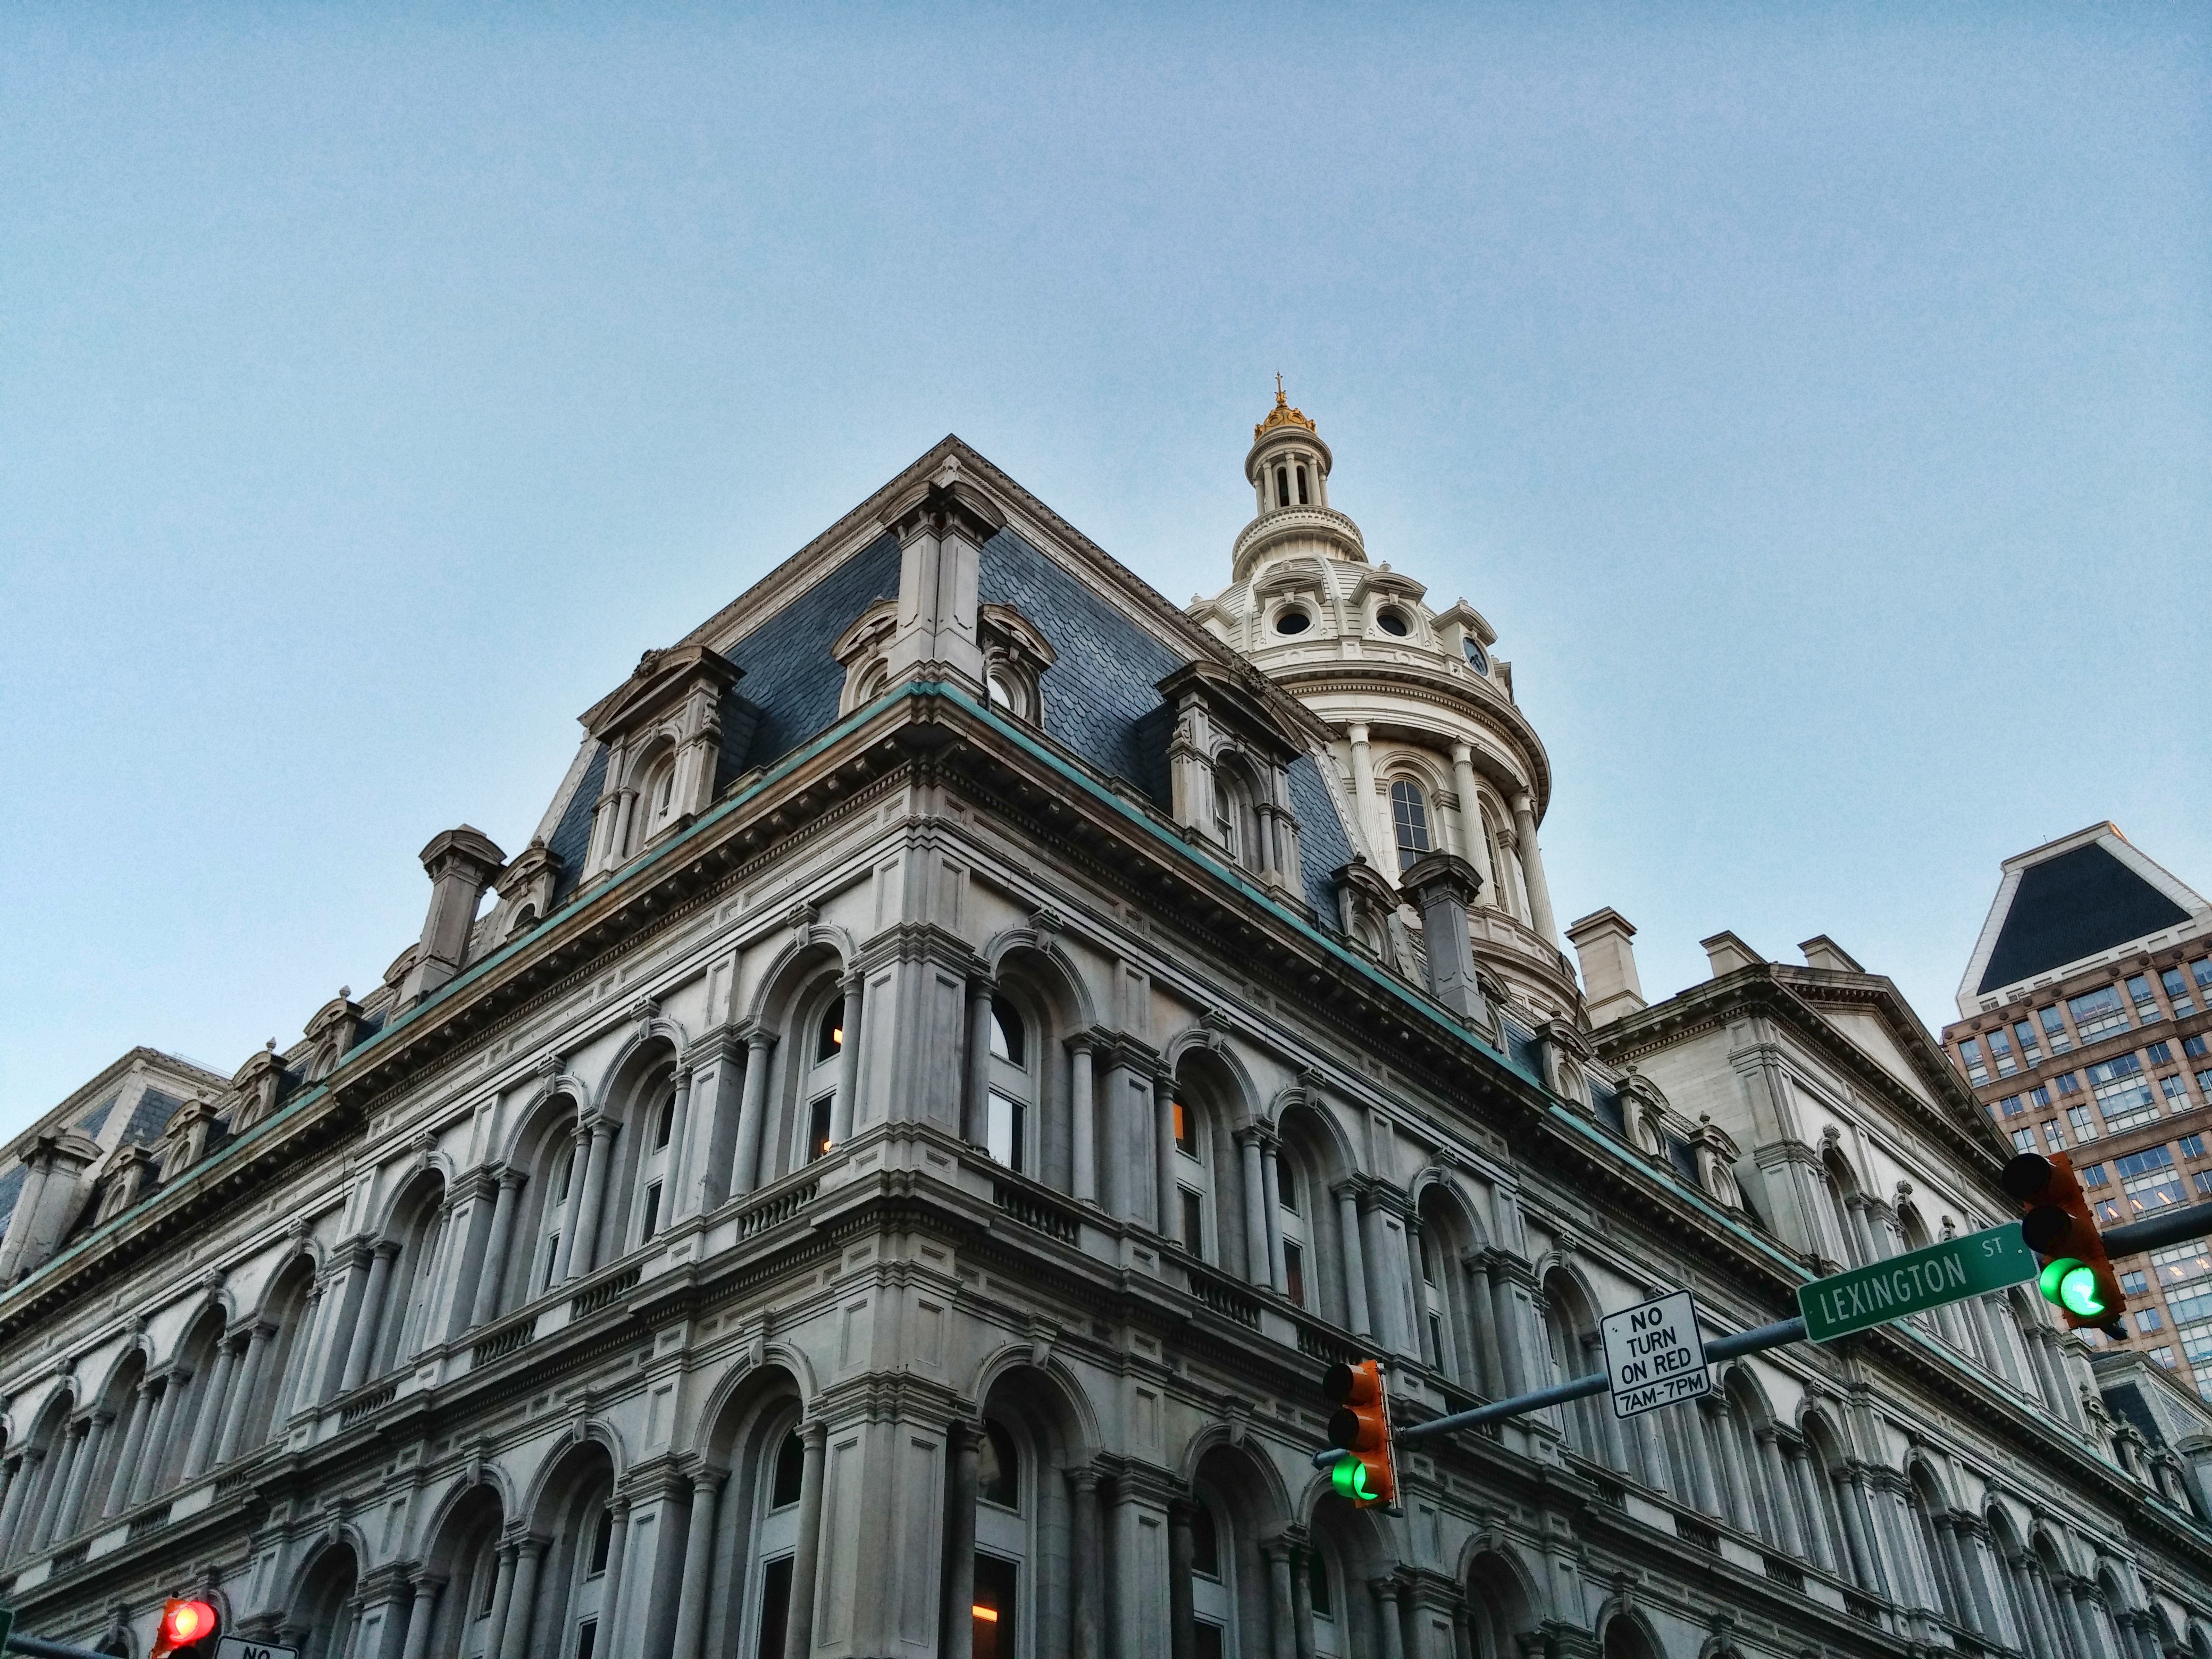
architecture, building, palace, city, cityscape, downtown, landmark, facade, cathedral, place of worship, court, baltimore, maryland, metropolis, city hall, lexington, metropolitan area